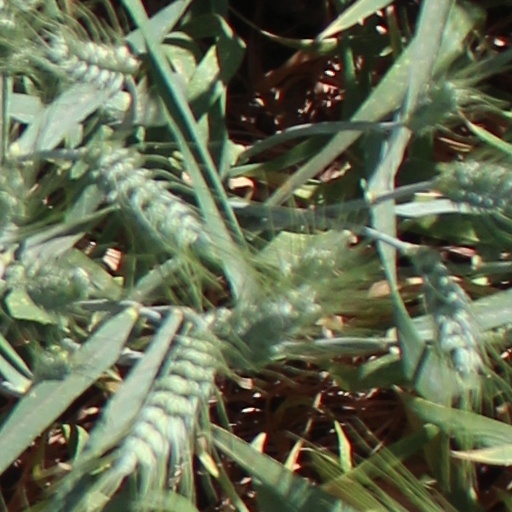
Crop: wheat